Chevrolet Corvair

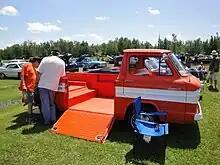
1962 Chevrolet Corvair Rampside

In 1962, Chevrolet introduced the Corvairs with few changes at the beginning of the year. The bottom line 500 series station wagon was dropped and the 700 became the base station wagon. The "Lakewood" name was dropped. The ever-popular Monza line then took on a wagon model to round out the top of the line. In spring of 1962, Chevrolet committed itself to the sporty image they had created for the Corvair by introducing a convertible version, then offering a high-performance turbocharged "Spyder" option for Monza coupes and convertibles, making the Corvair the second production automobile supplied with a turbocharger as a factory option, with the Oldsmobile F-85 Turbo Jetfire having been released earlier in 1962. Corvair station wagons were discontinued at that point in favor the new Corvair Convertible and Chevy II (built at the same assembly plant). The slow-selling Loadside pickup was discontinued at the end of the model year. The rest of the Corvair 95 line of Forward Control vehicles continued. Optional equipment on all passenger cars (except wagons) included metallic brake linings and a heavy-duty suspension consisting of a front anti-roll bar, rear-axle limit straps, revised spring rates, and recalibrated shock absorbers. These provided a major handling improvement by reducing the potentially violent camber change of the rear wheels when making sharp turns at high speeds. The Turbocharged Spyder equipment group featured a multi-gauge instrument cluster which included a tachometer, cylinder head temperature, and intake manifold pressure gauges, Spyder fender script, and Turbo logo deck emblems, in addition to the high-performance engine.